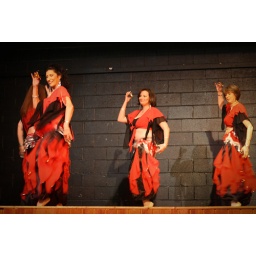
group in red and black